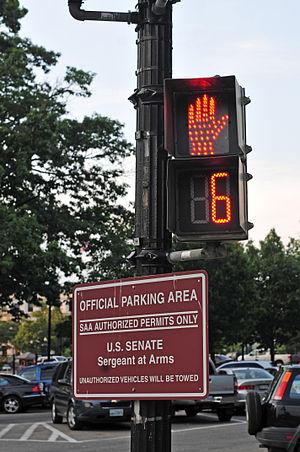
L'électricité existe depuis les débuts de l'univers qui est composé, selon des principes physiques, de « matière ». Son histoire vue par les hommes remonte aux débuts de l'humanité, car l'électricité est partout présente, très discrète la majorité du temps. Elle se manifeste parfois de manière très spectaculaire et brutale : par exemple sous forme d'éclairs associés au tonnerre et à des destructions.